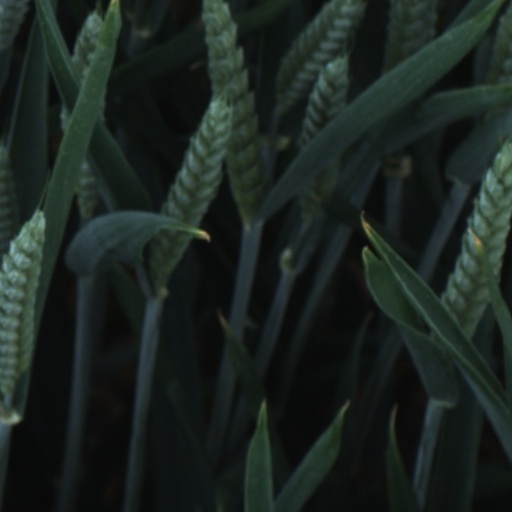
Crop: wheat